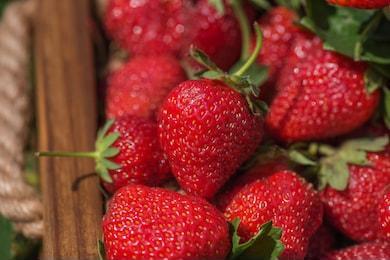
Label: Strawberry